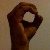
The image shows a hand gesture representing the letter 'O' in Indian Sign Language.